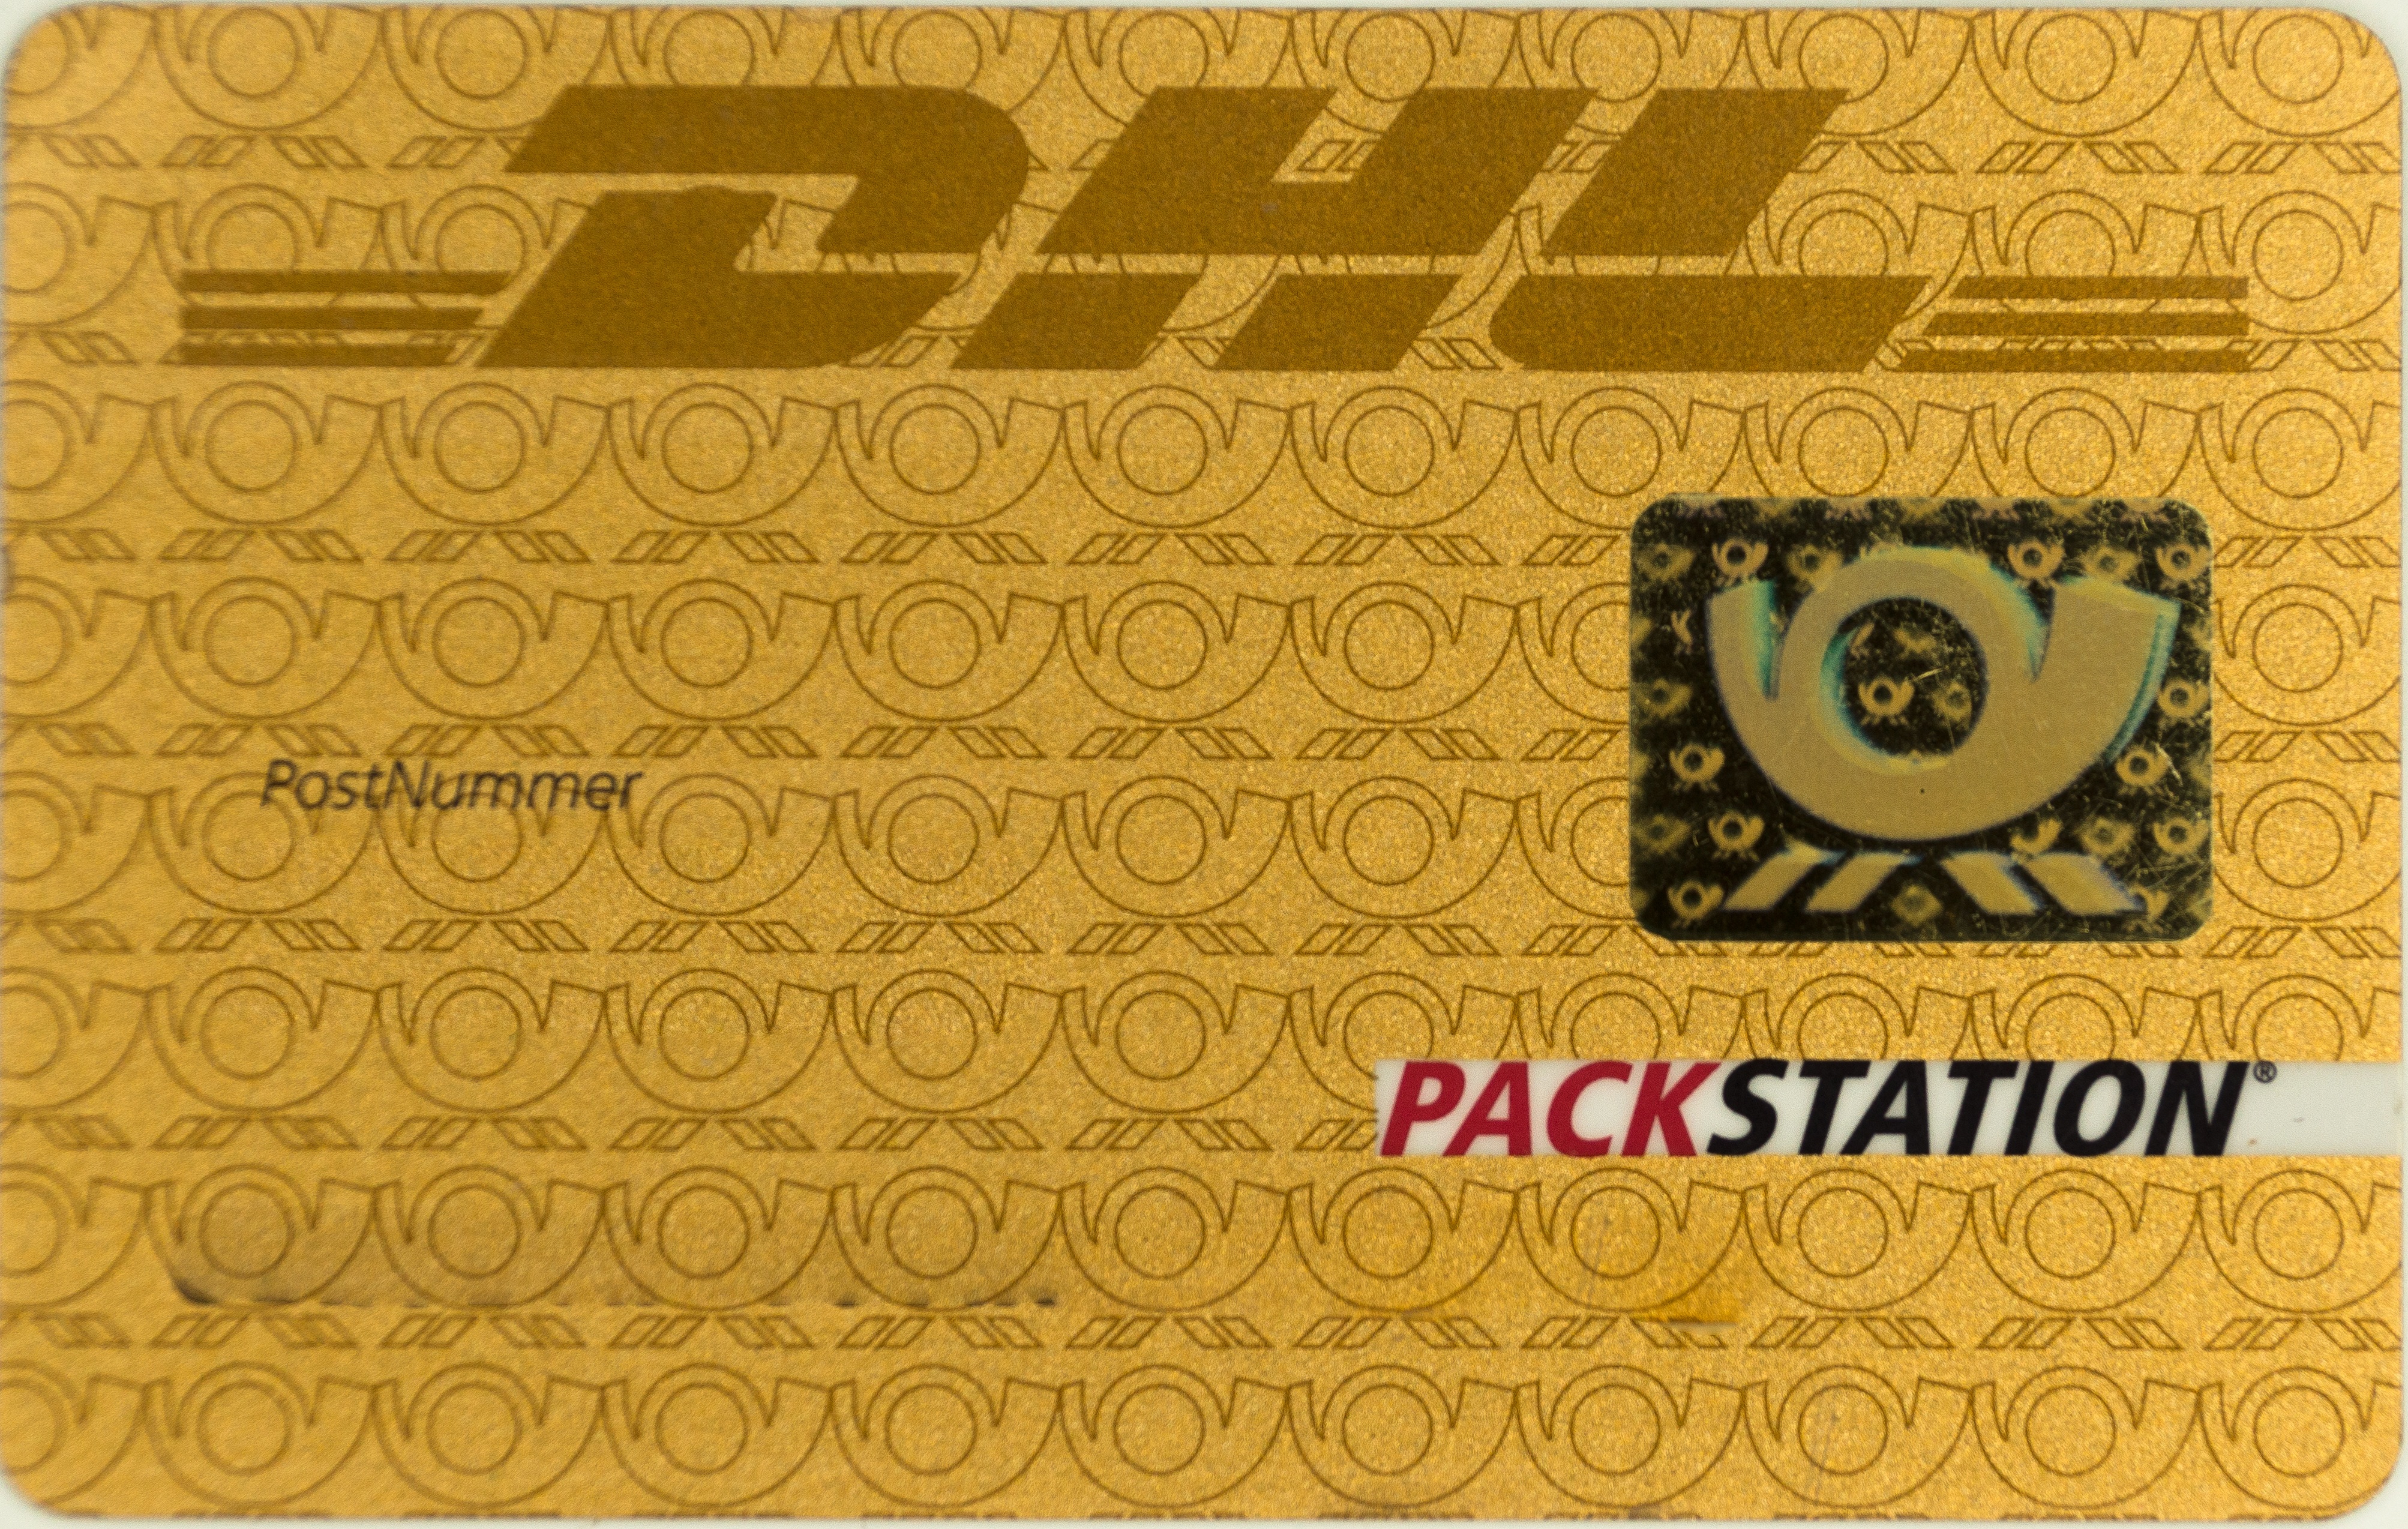
post, pattern, yellow, material, label, card, brand, font, pin, gold, design, access, dhl, identification, pack station